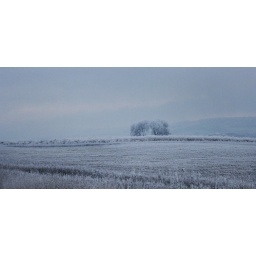
field and trees in frost